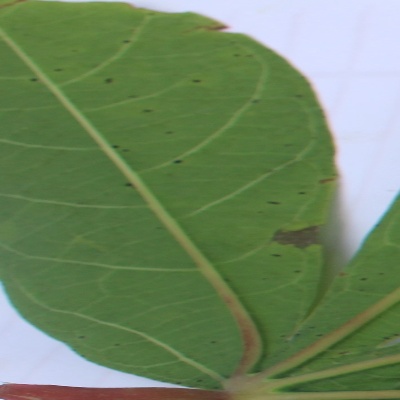
Crop: Cassava
Condition: brown spot